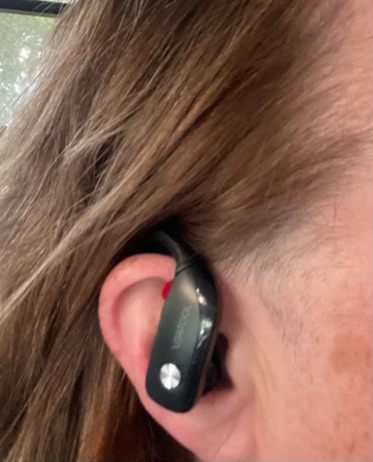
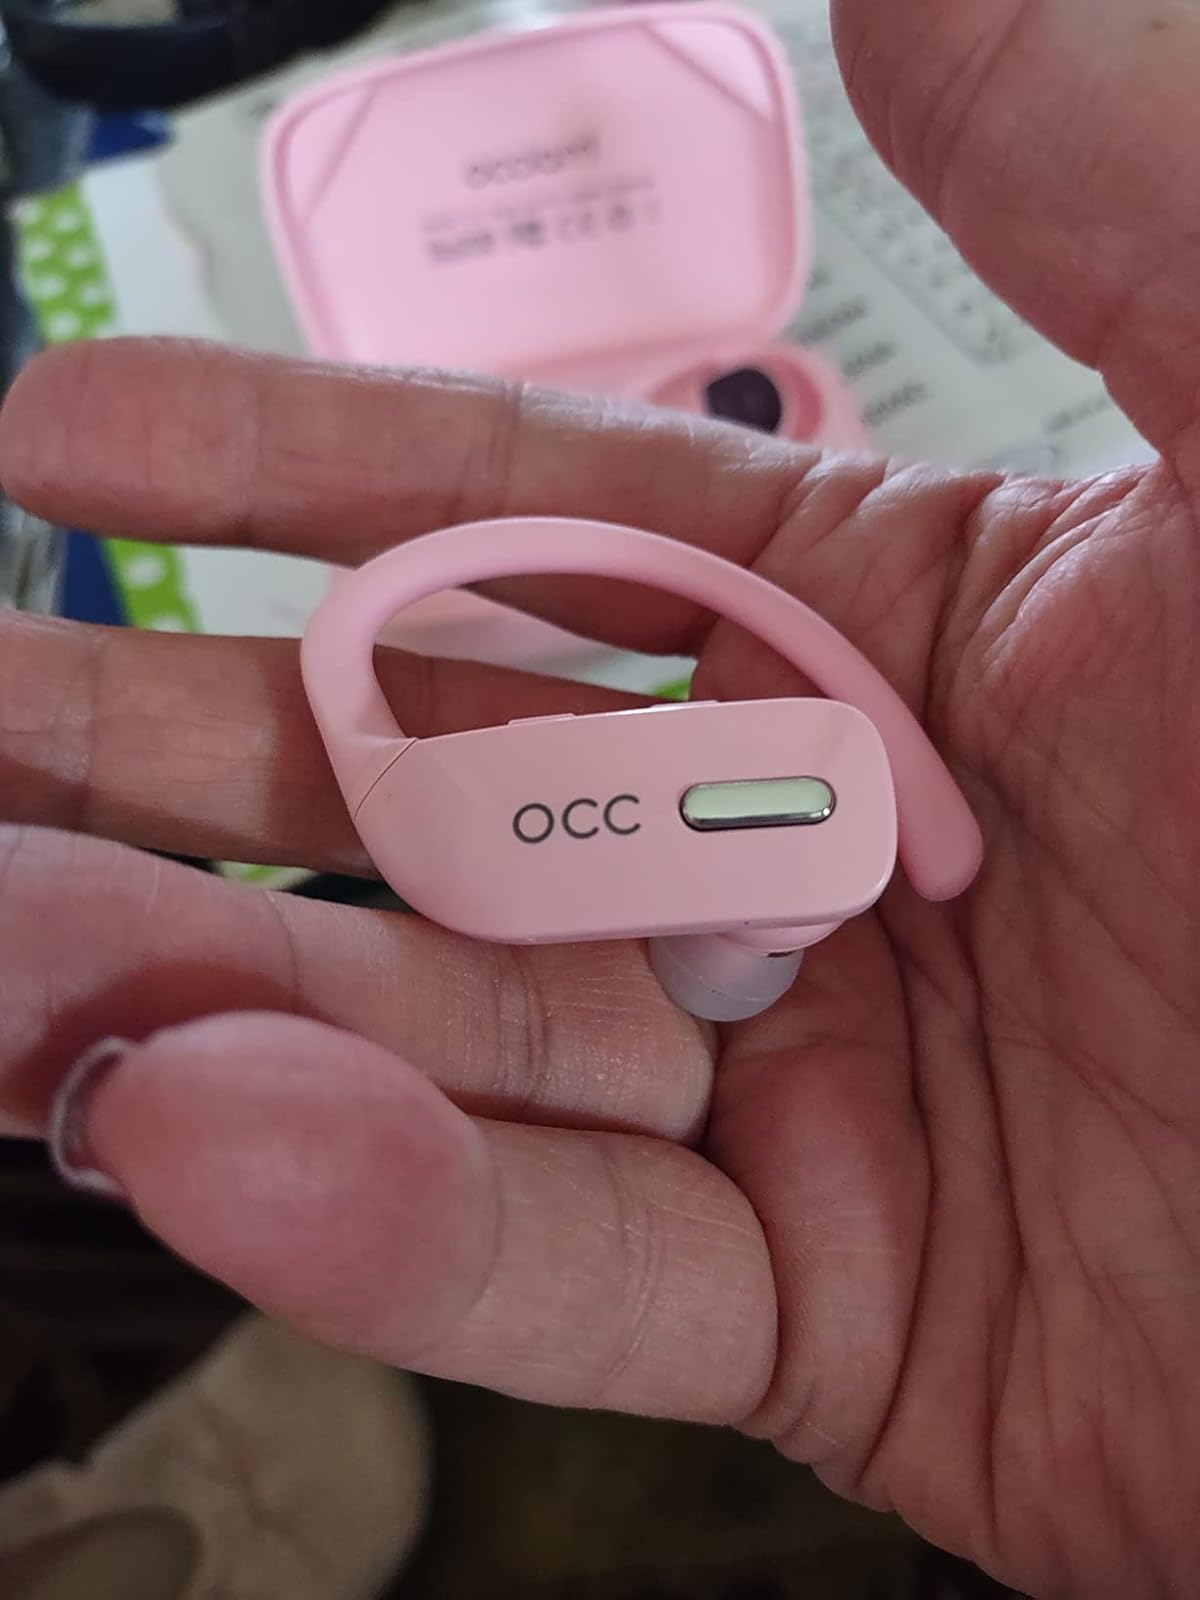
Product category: earbuds
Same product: no